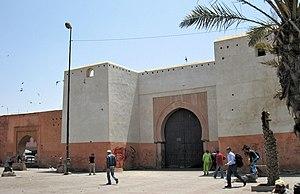
Face extérieure de Bab Doukkala, Marrakech.
Bab Doukkala est une porte fortifiée située à Marrakech. Elle est située au nord-ouest de la médina et fait partie des portes majeures de la vieille ville. Elle compte également parmi les plus anciennes, puisque son existence est attestée depuis l'époque almoravide. Par extension, Bab Doukkala est également le nom du quartier voisin de la porte, quartier dont l'axe principal et la mosquée principale portent le même nom.
Les portes de la médina de Marrakech ont été établies pour la plupart dès la construction des remparts de la ville à l'époque almoravide, mais la plupart ont été remaniées par la suite. D'autres portes ont également été ajoutées lorsque les Almohades ont créé la Kasbah, qui a elle-même été agrandie et reaménagée à plusieurs reprises depuis.